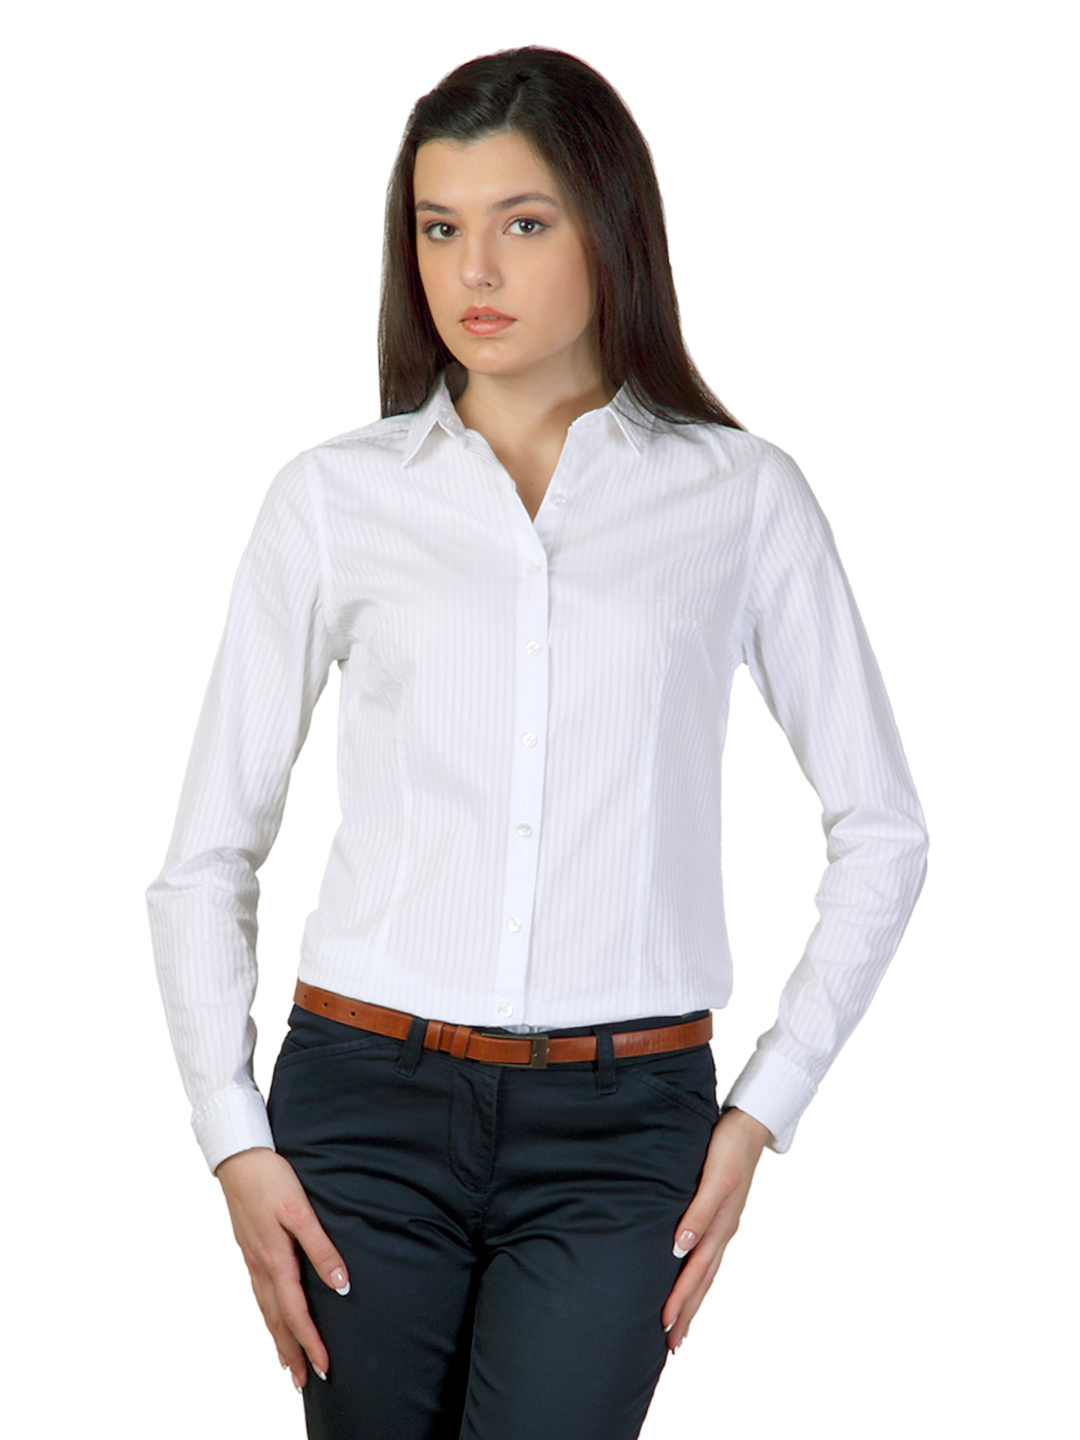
Arrow Woman White Shirt
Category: Apparel / Topwear / Shirts
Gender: Women
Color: White
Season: Summer 2012
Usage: Formal